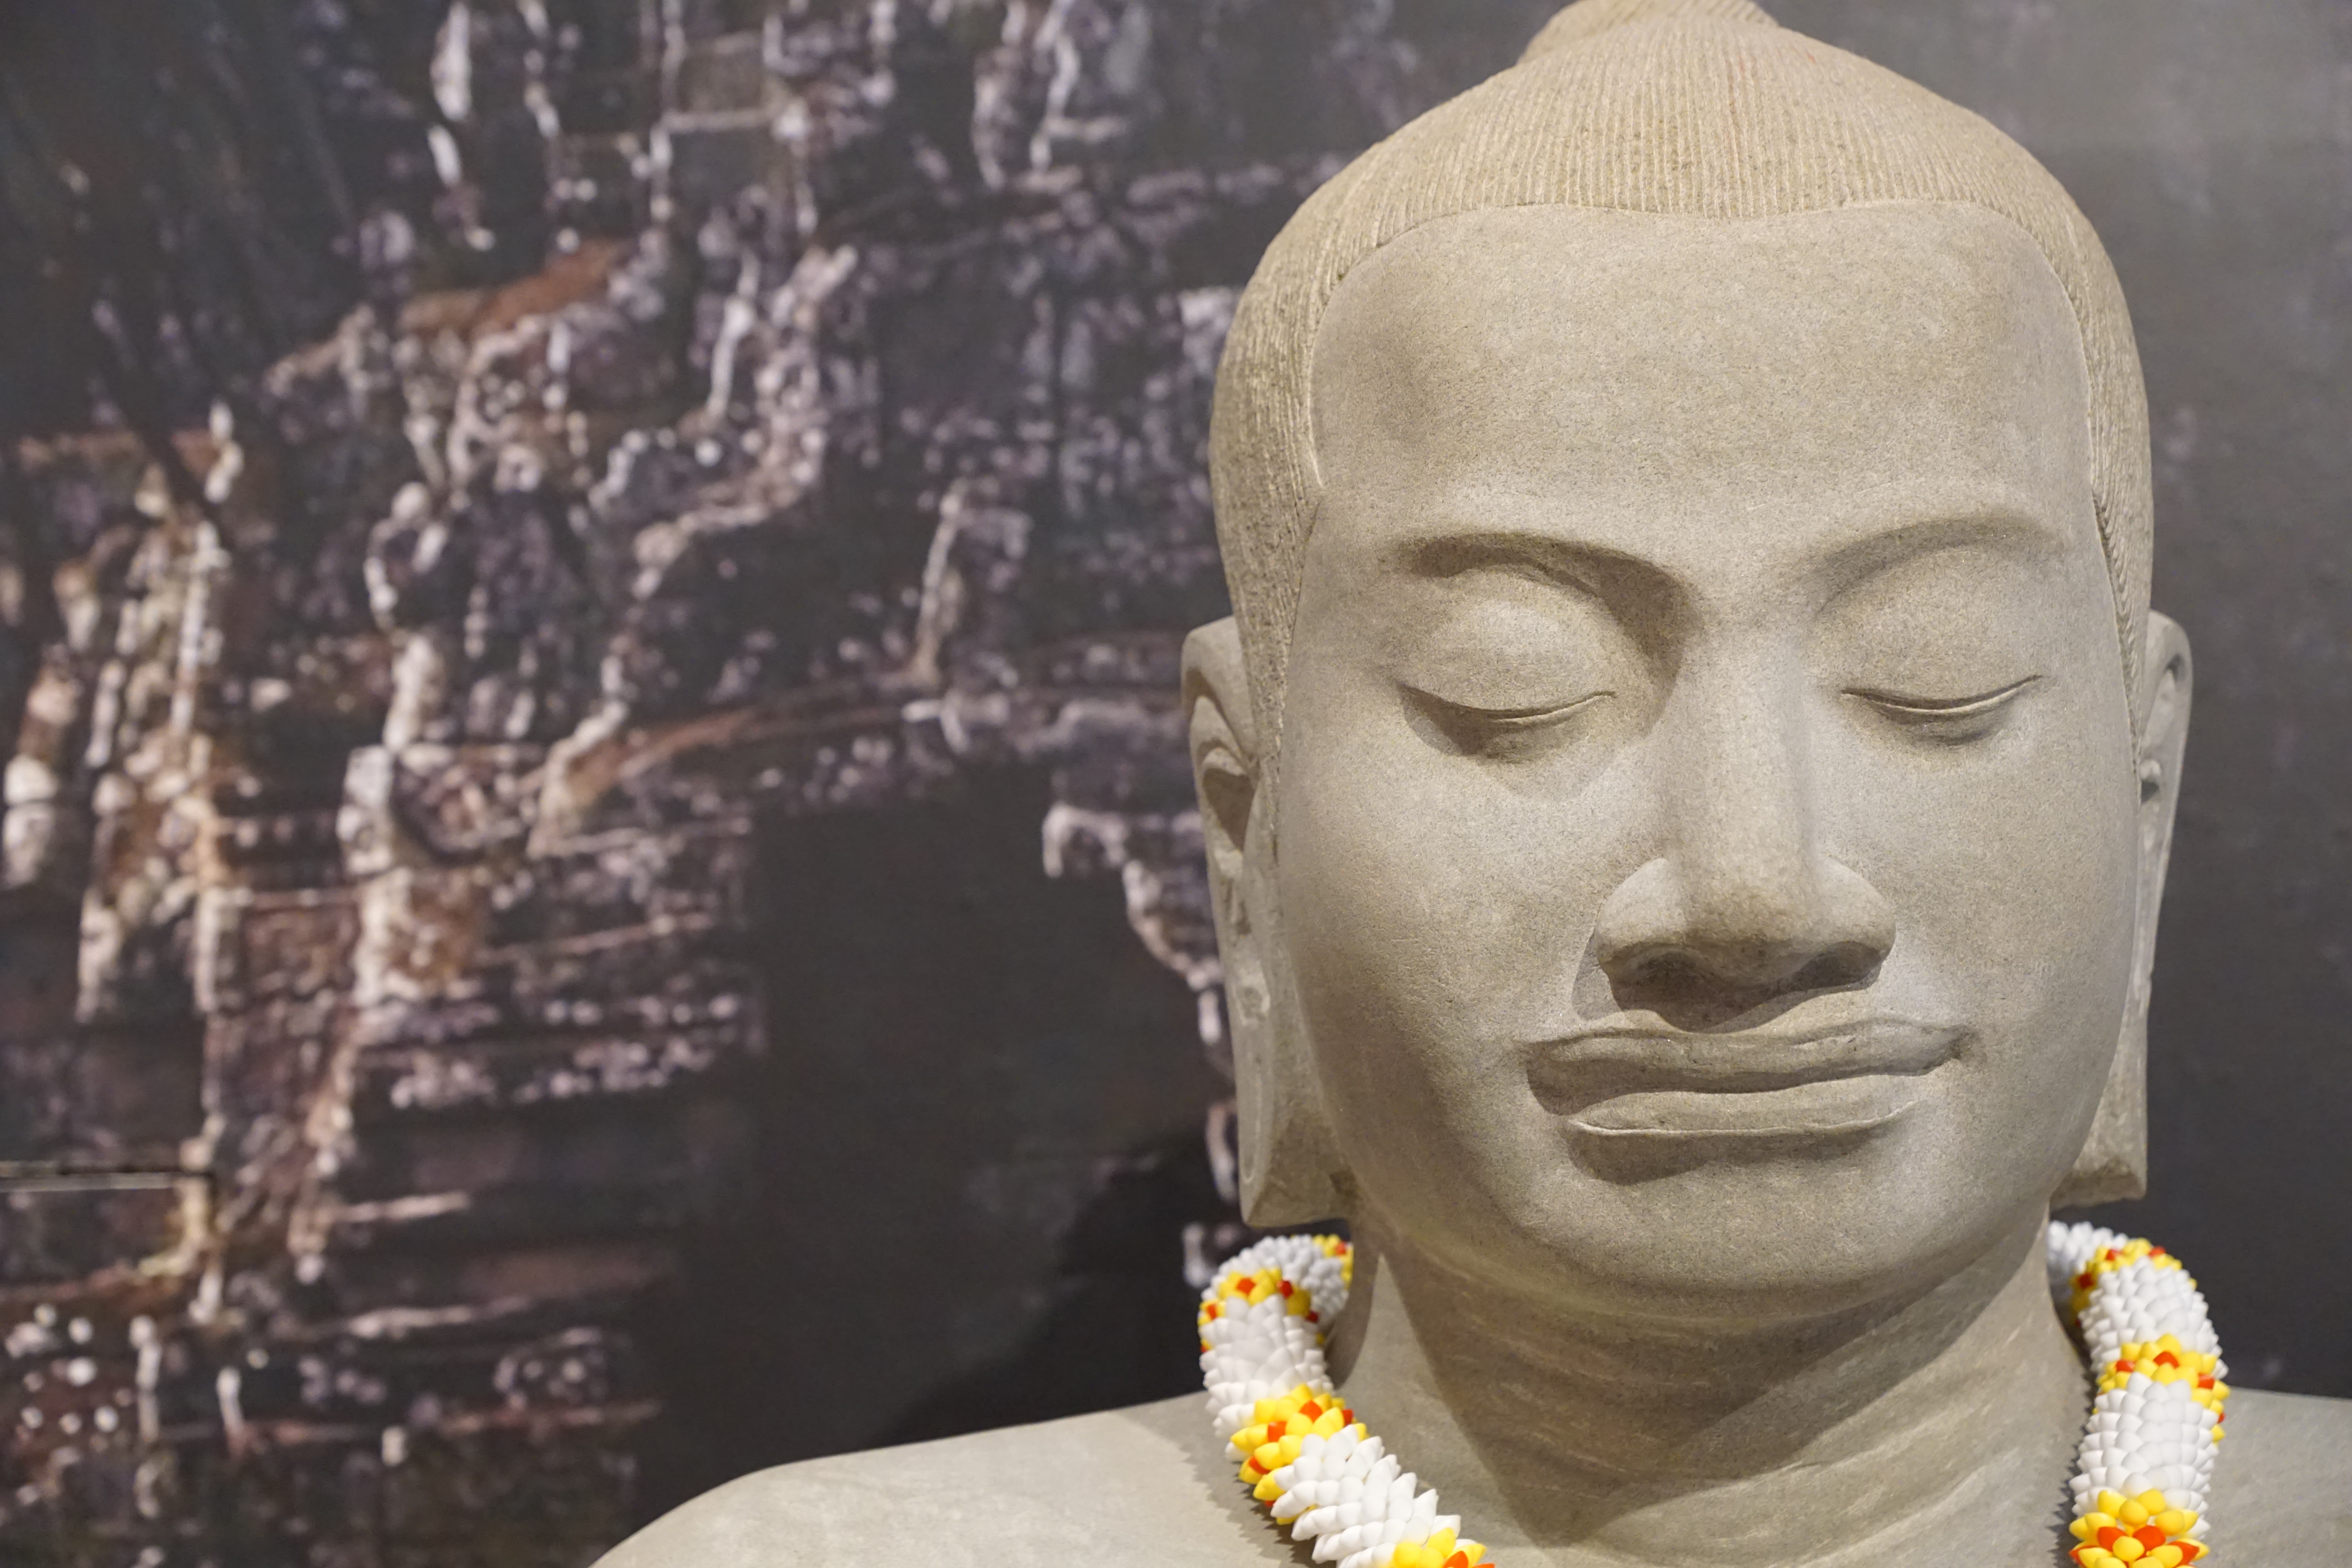
stone, monument, statue, meditate, religion, mouth, jewellery, sculpture, nose, eyes, art, figure, temple, head, buddha, holy, carving, spirit, beds, forehead, gautama buddha, ancient history